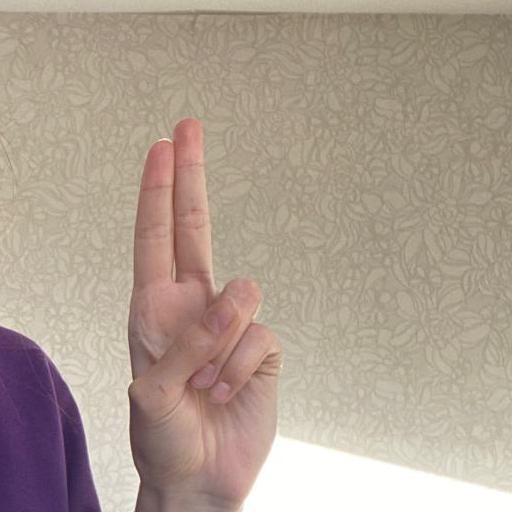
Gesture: two_up